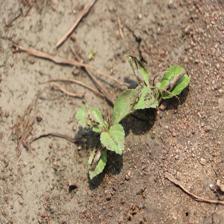
Label: BroadLeafWeed